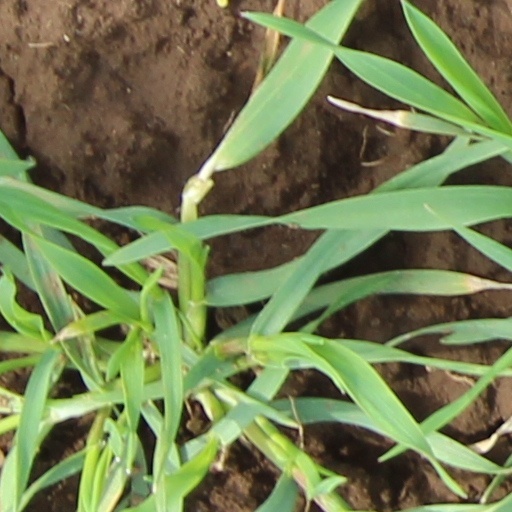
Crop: wheat